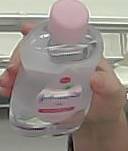
Product: johnson_baby